HMS Frobisher (D81)

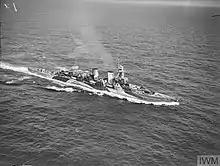
"Frobisher" in the Indian Ocean, 16 June 1942

Shortly before the Second World War began in September, the Royal Navy decided to give "Frobisher" and her sister ship limited rebuilds along the lines of their sister , but with their original armament reinstalled. Work was planned to begin in September, but it did not start until 5 January 1940 at a very low priority.